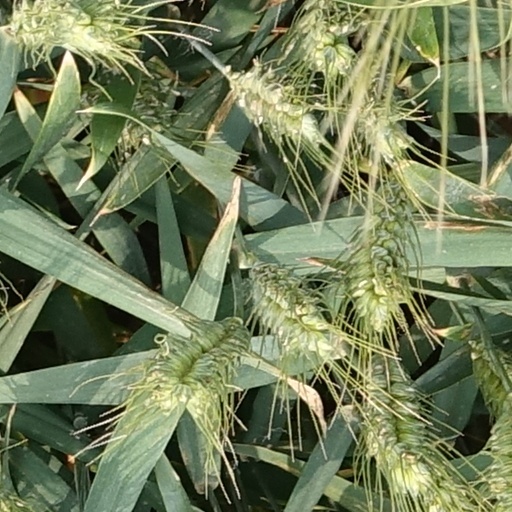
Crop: wheat